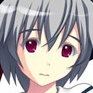
Portrait style: Anime Portrait